Gwen Stacy (Spider-Verse)

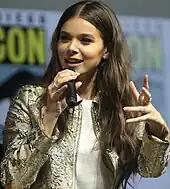
Hailee Steinfeld ("pictured in 2018") voices Gwen in the films

Gwen was originally set to appear in the film as a love interest of Miles Morales', but this idea was scrapped as her character transitioned into having a more platonic relationship with Miles in the film, as well as having a more prominent role as a hero. A co-producer on "Into the Spider-Verse", Christina Steinberg was noted by "Vanity Fair" as responsible for this development, with Lord being quoted stating, "I will say that [Steinberg] kept us honest. As five boys making a movie, it was really good to have another filmmaker there going, 'I don't think you guys want to do it like this'".